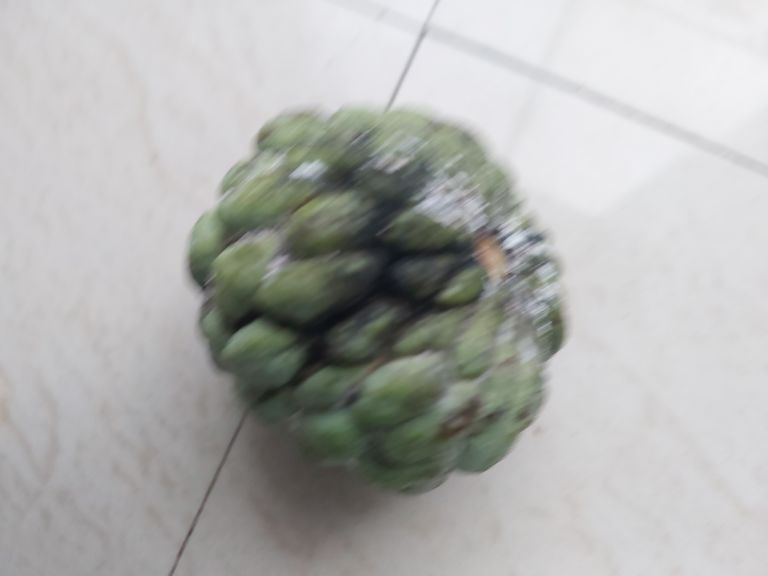
Disease label: Athracnose